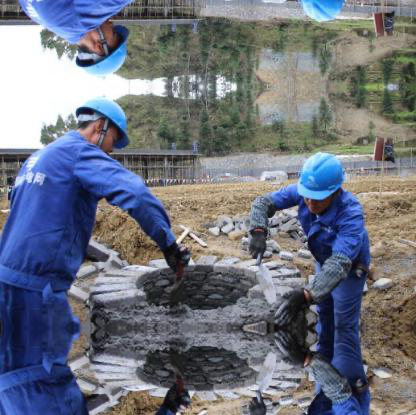
Objects in the image:
label: helmet
label: helmet
label: person
label: person
label: helmet
label: helmet
label: person
label: person
label: person